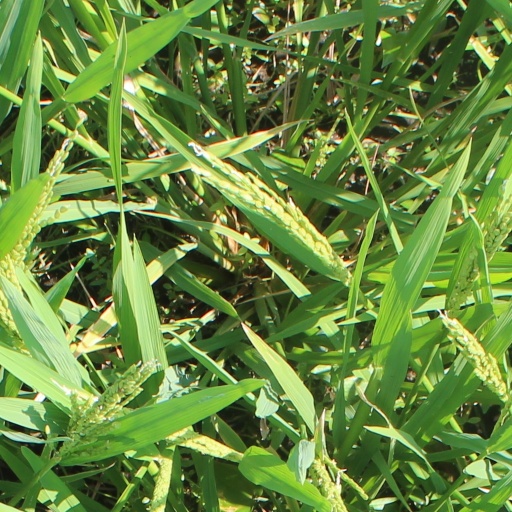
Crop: rice